University of North Carolina at Chapel Hill

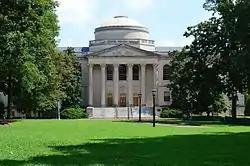
A large building with six Corinthian columns on the front with the sides being obscured by bushes.

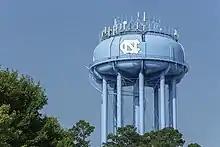
Water tower featuring the official UNC athletics logo

UNC-Chapel Hill's library system includes a number of individual libraries housed throughout the campus and holds more than 10 million combined print and electronic volumes. As of 2025, there were 12 library locations in operation. UNC-Chapel Hill's North Carolina Collection (NCC) is the largest and most comprehensive collection of holdings about any single state nationwide. The unparalleled assemblage of literary, visual, and artifactual materials documents four centuries of North Carolina history and culture. The North Carolina Collection is housed in Wilson Library, named after Louis Round Wilson, along with the Southern Historical Collection, the Rare Books Collection, and the Southern Folklife Collection. The university is home to ibiblio, one of the world's largest collections of freely available information including software, music, literature, art, history, science, politics, and cultural studies.